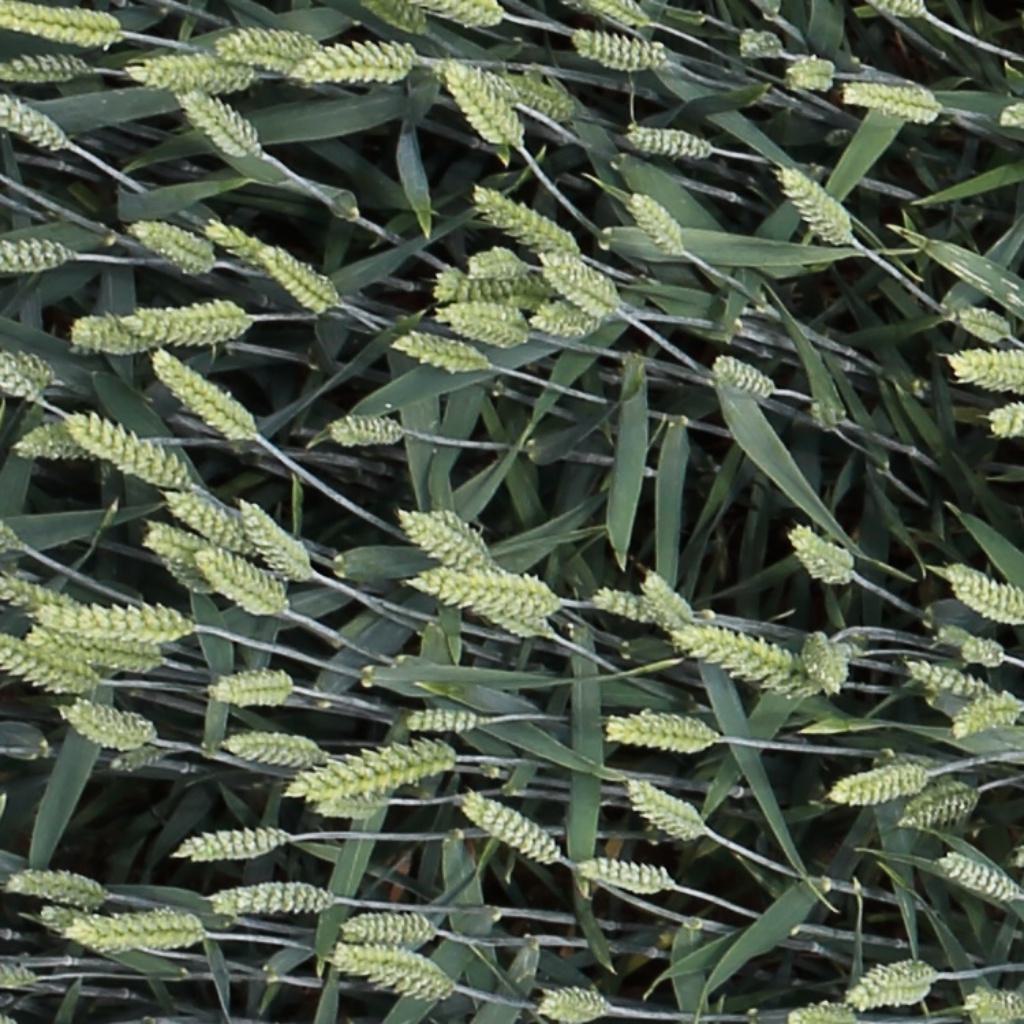
Country: Switzerland
Location: Usask
Wheat development stage: Filling